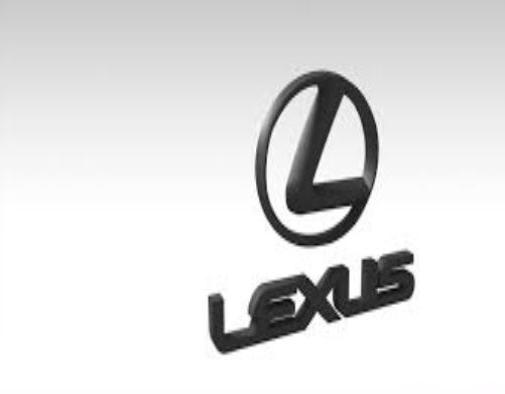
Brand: lexus-2
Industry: Transportation